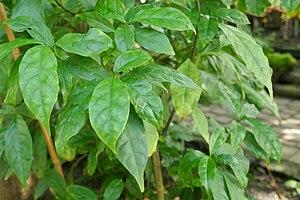
Whitfieldia elongata (P. Beauv.) De Wild. &amp